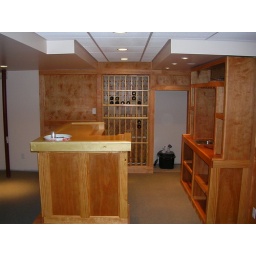
The back bar is nearly complete. I have to finish the doors to the bottom cabinet and finish the plumbing under the wet bar.